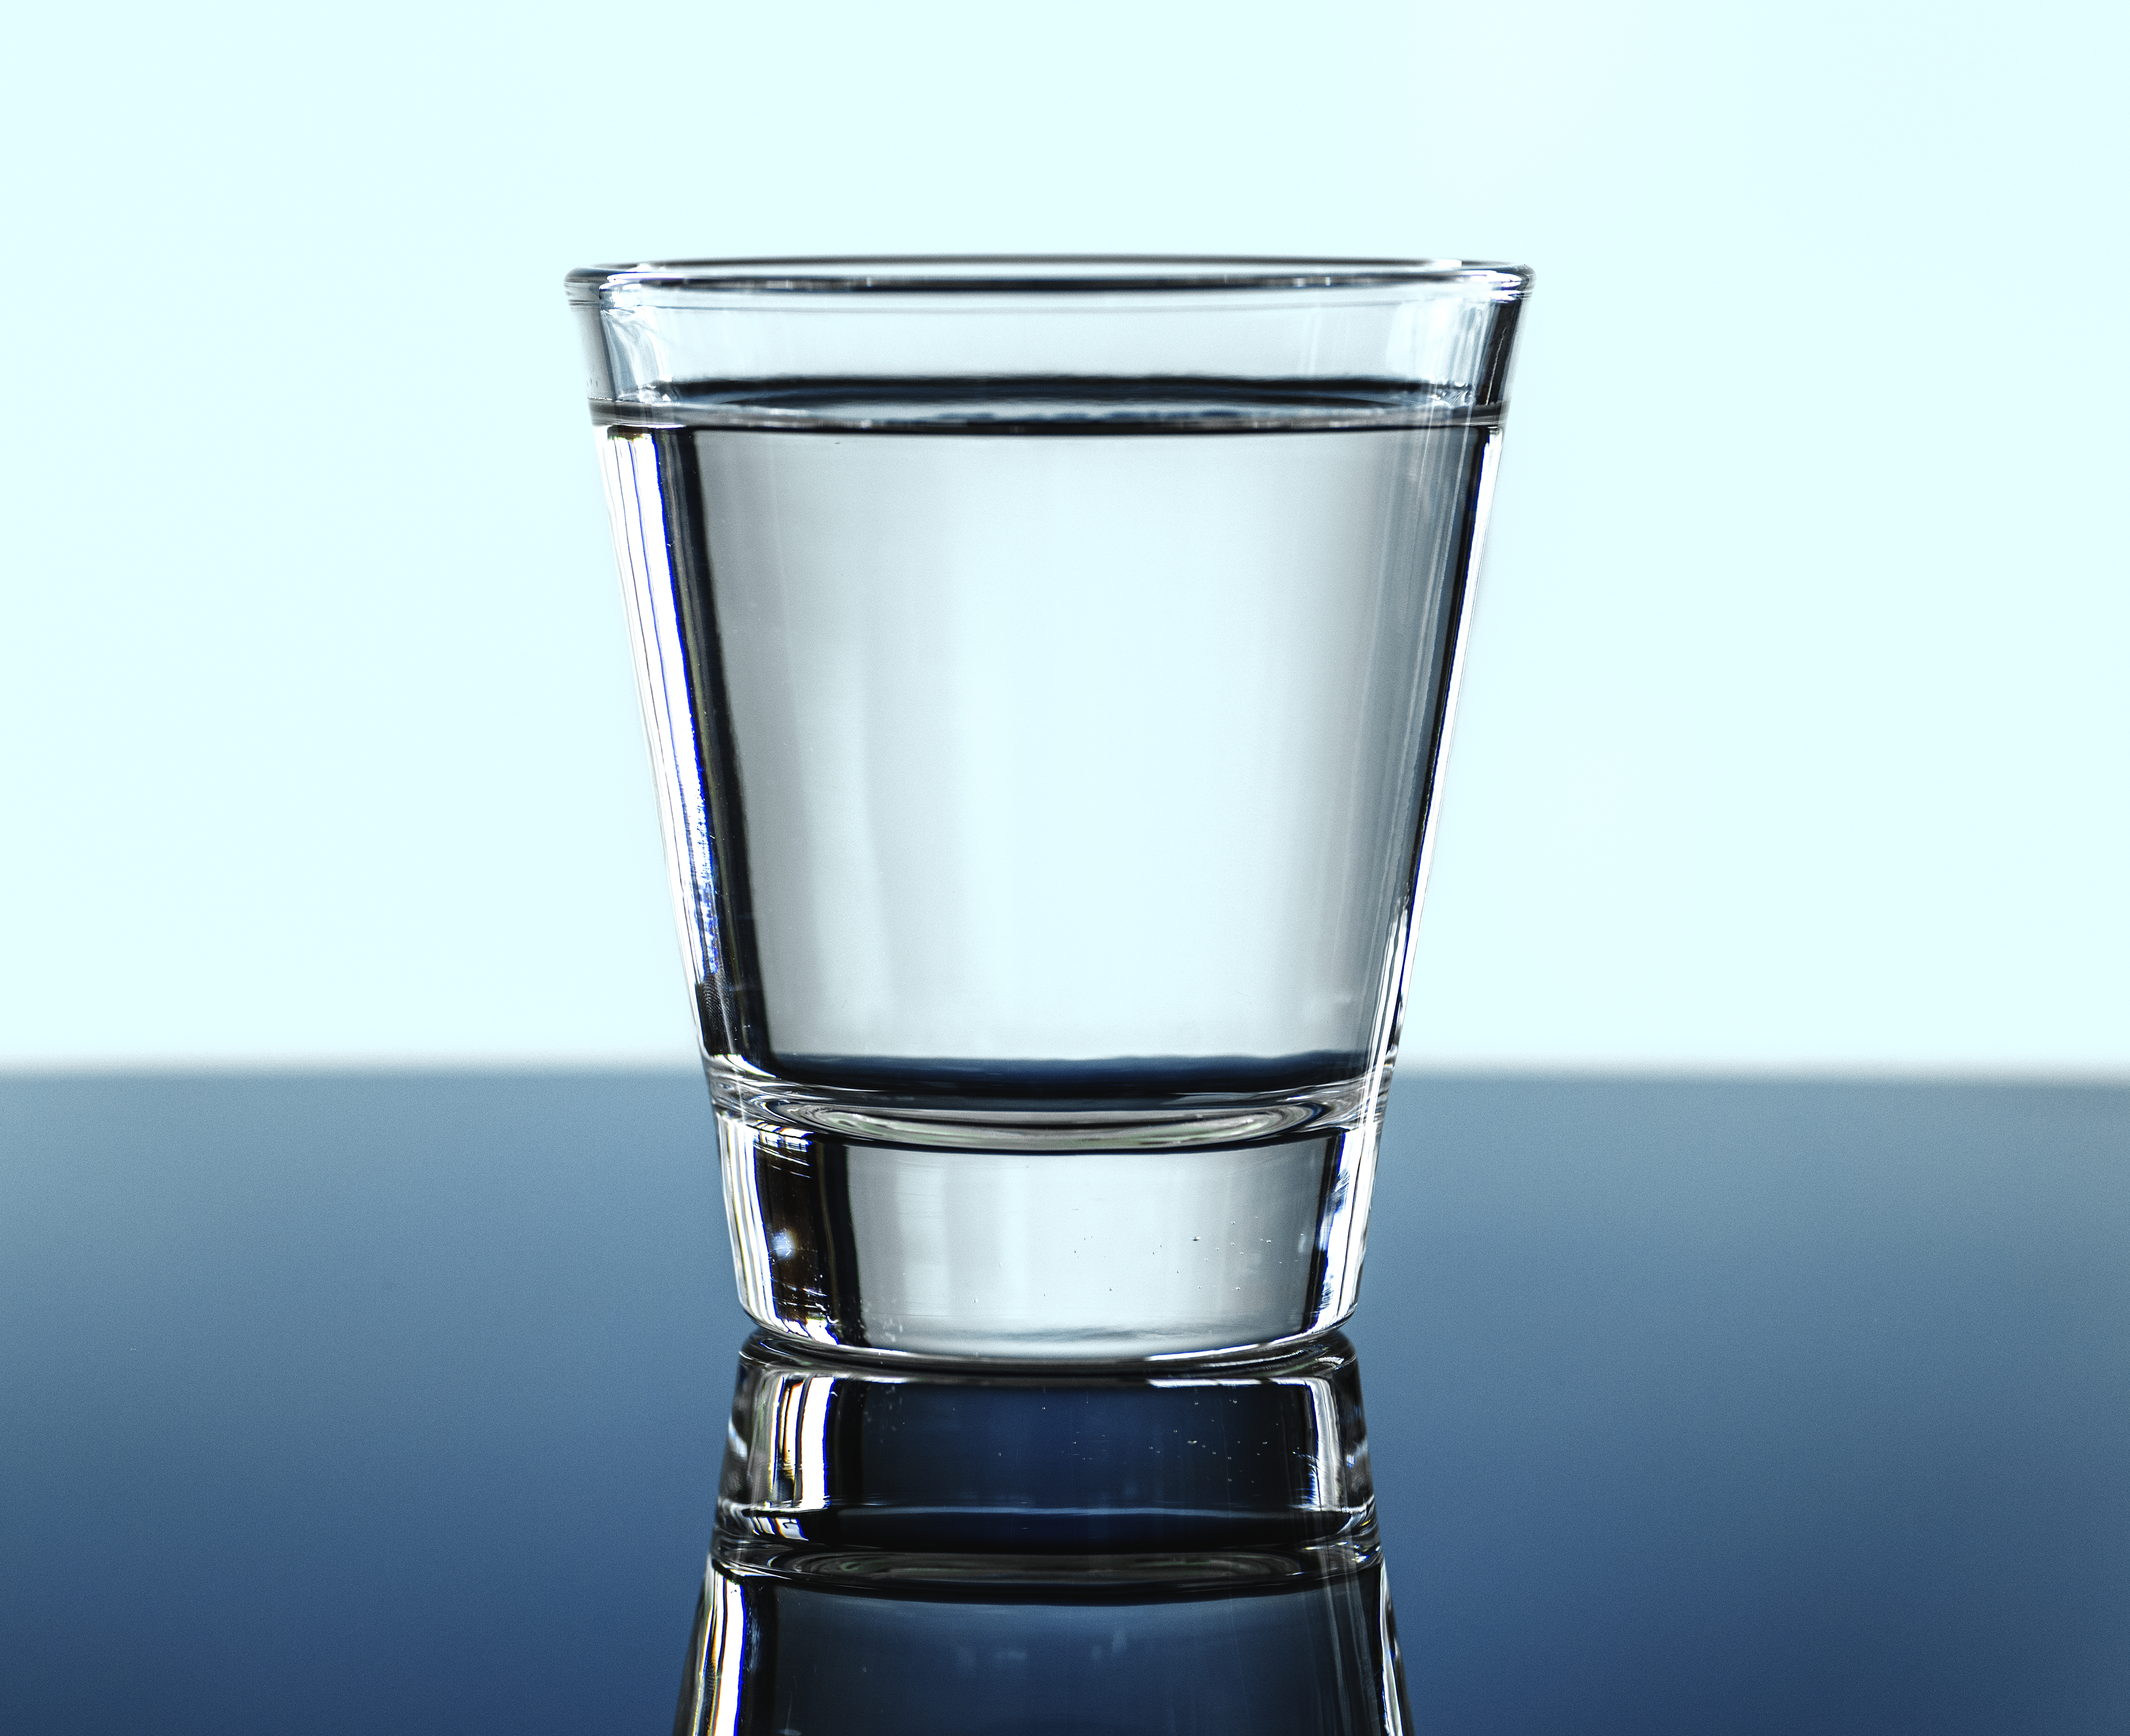
aqua, beverage, blue, clear, close up, cold drink, dehydrated, dehydration, drink, drinkable, drinking, drinking water, fluid, fresh, freshness, glass, h2o, health, healthy, hydration, hygiene, liquid, macro, medical care, mineral water, purified, purity, refreshment, rehydration, thirsty, highball glass, product, beer glass, water, drinkware, old fashioned glass, tableware, barware, pint glass, stemware, wine glass, still life photography